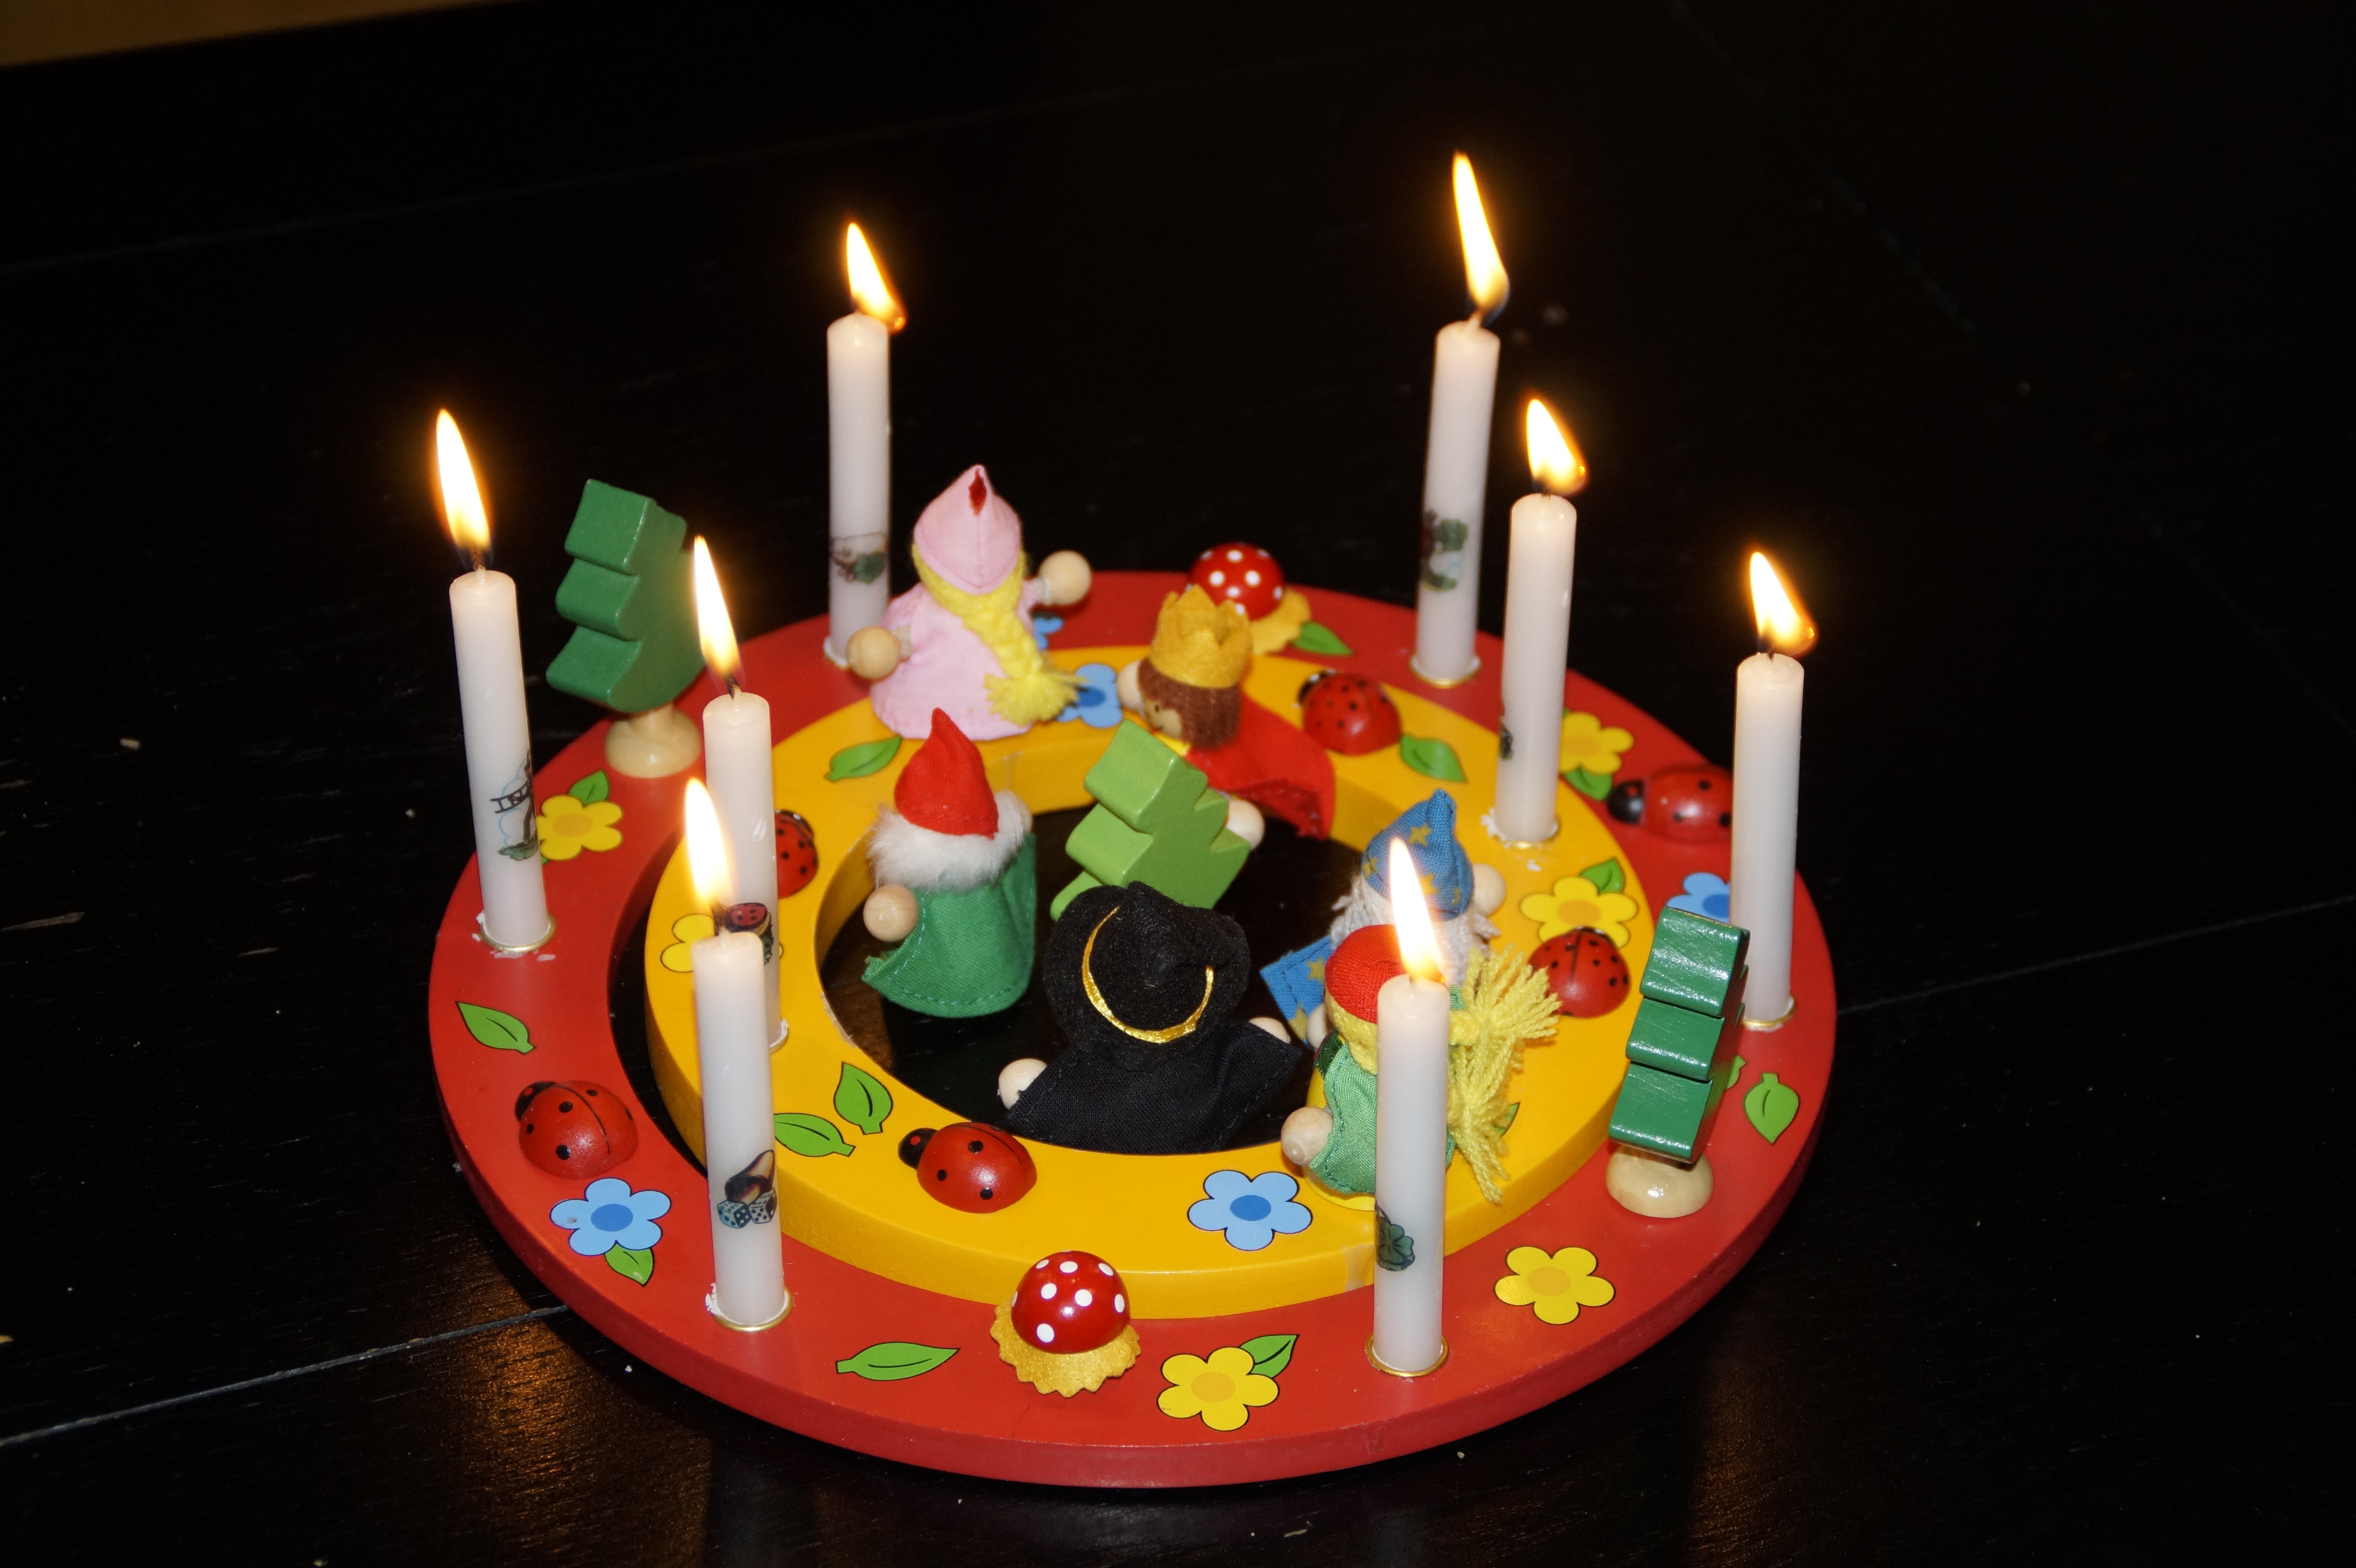
food, child, dessert, lighting, cake, celebrate, birthday cake, festival, lights, children, candles, party, eight, 8, birthday, greeting, children's birthday, birthday wreath